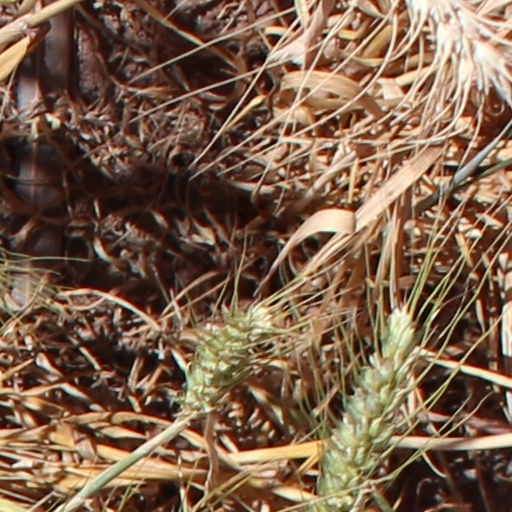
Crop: wheat